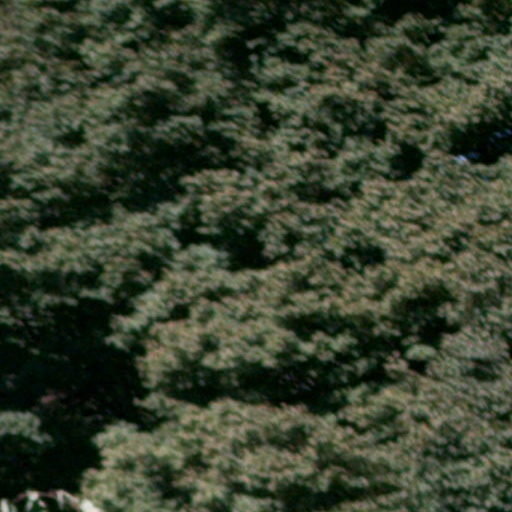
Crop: cassava